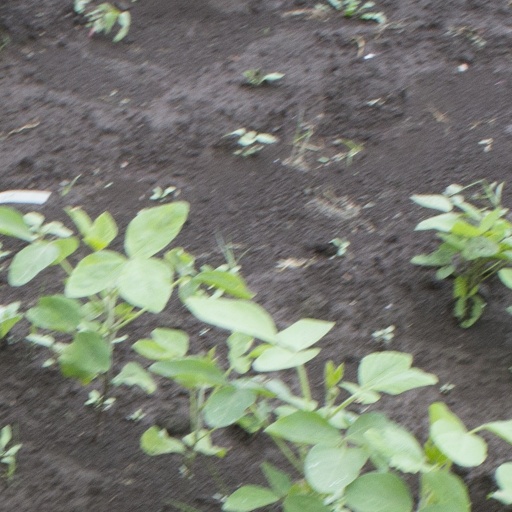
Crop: soybean